Hari Sreenivasan

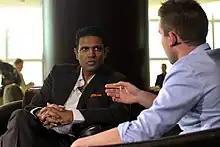
Sreenivasan during an interview (2019).

Hariharan "Hari" Sreenivasan (born 1974) is an American broadcast journalist.